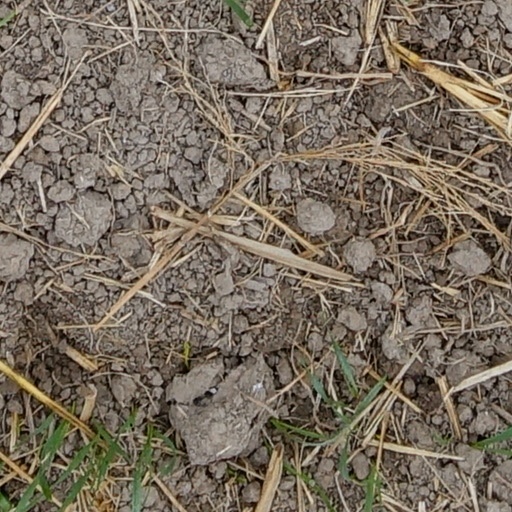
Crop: wheat